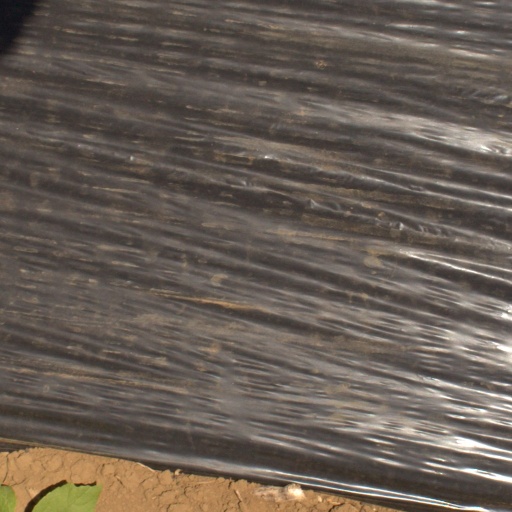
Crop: Jerusalem artichoke